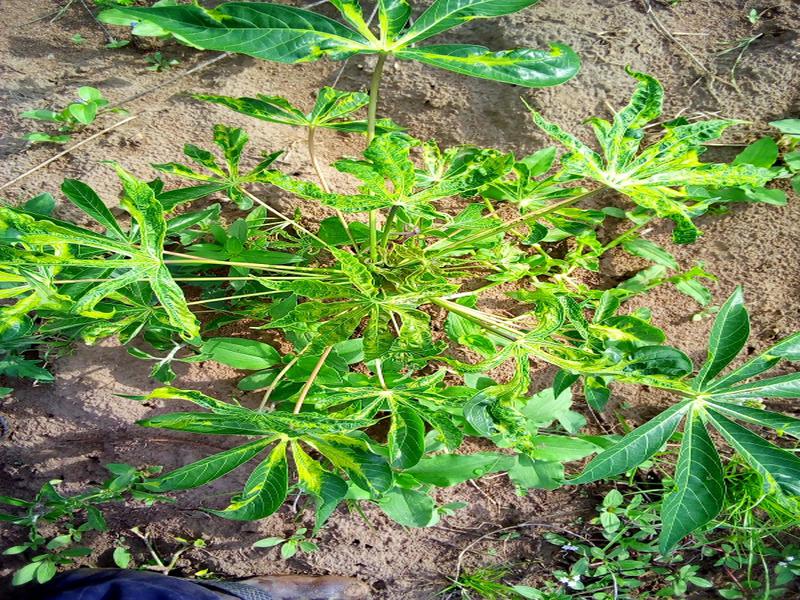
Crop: cassava
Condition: mosaic_disease